Trump (magazine)

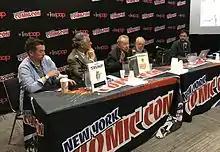
Panel dedicated to "Trump" at the 2016 New York Comic Con. From left to right: John Lind, Denis Kitchen, Arnold Roth, Al Jaffee and moderator Bill Kartapoulos.

Kurtzman spearheaded additional humorous publications such as "Humbug" and "Help!". Kurtzman and Elder continued to work at "Playboy" for another three decades, chiefly producing "Little Annie Fanny", which made use of copious sight gags. Jack Davis became a top freelancer for advertising agencies and various magazines, including a return to "Mad" in 1965.